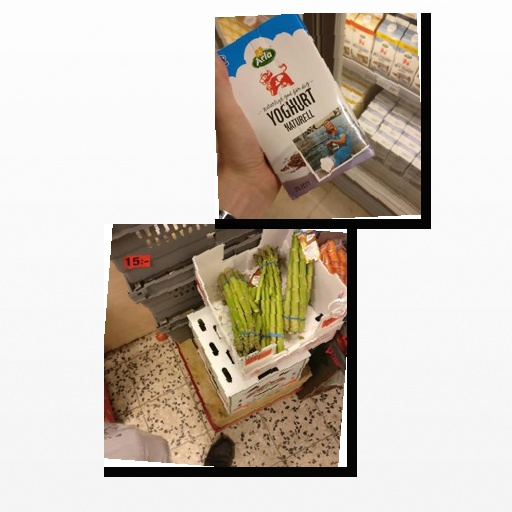
Food items: natural_yogurt, asparagus